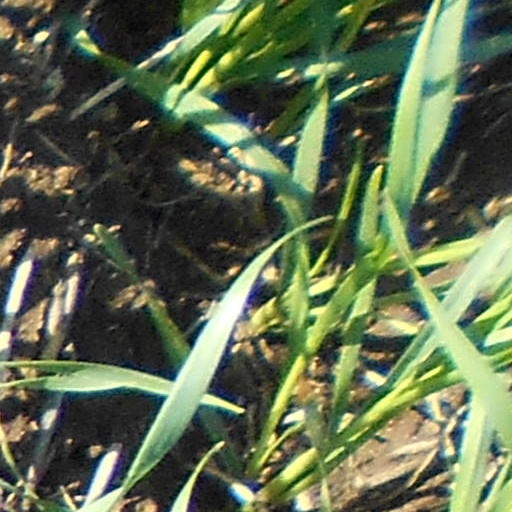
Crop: wheat